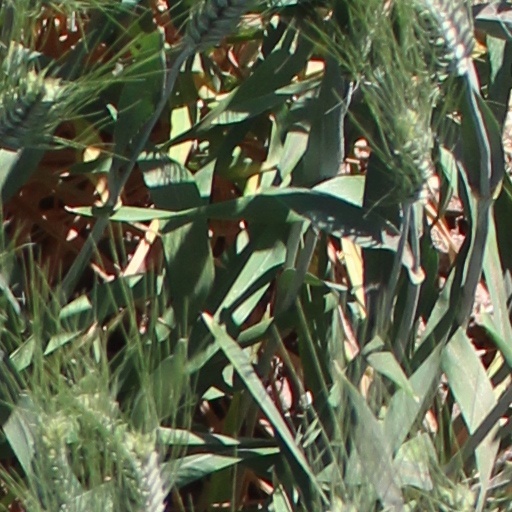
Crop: wheat